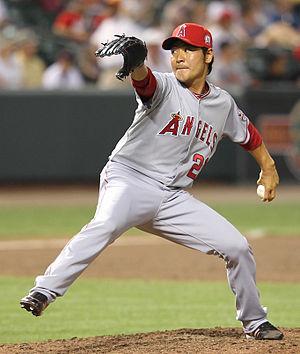
Hisanori Takahashi est un ancien lanceur gaucher de baseball.